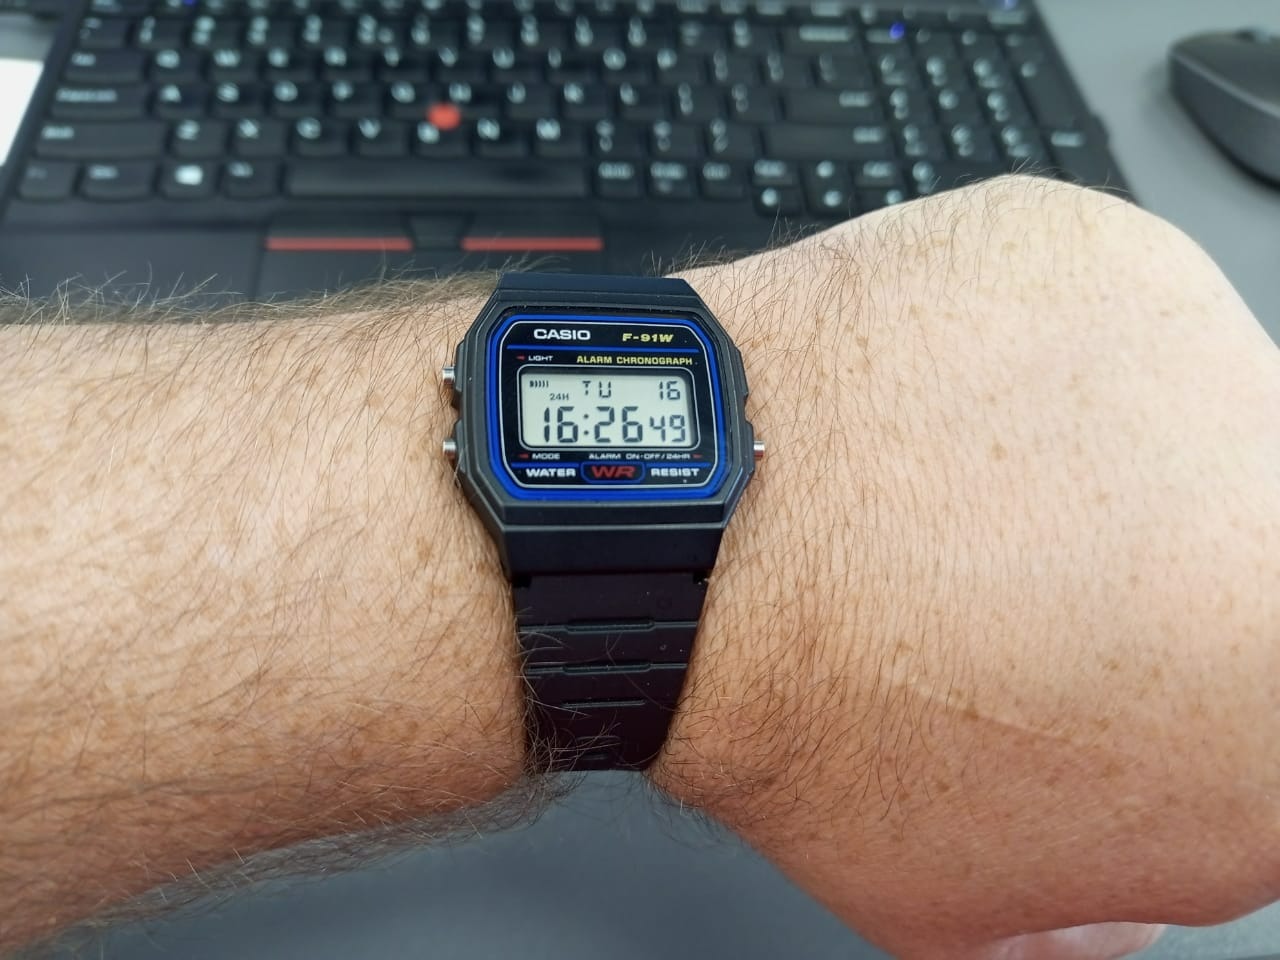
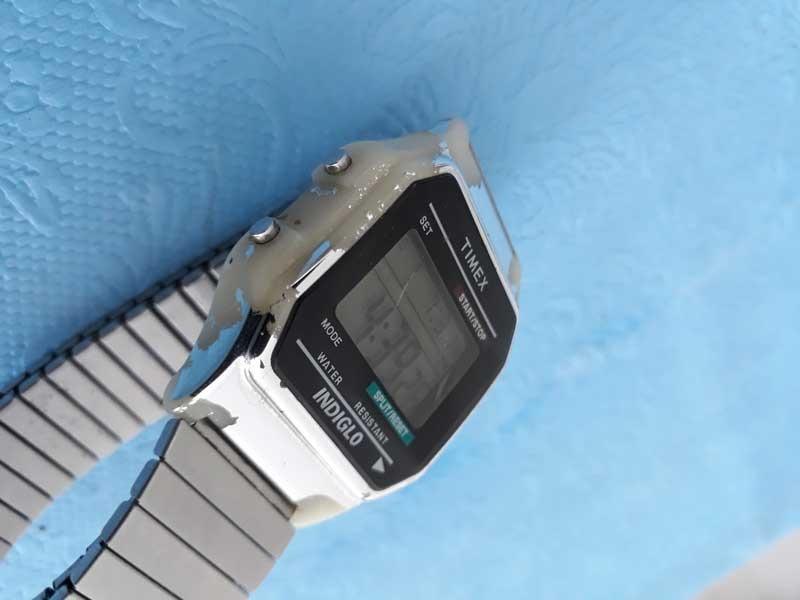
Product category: accessories_watch
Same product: no